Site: brandenburg
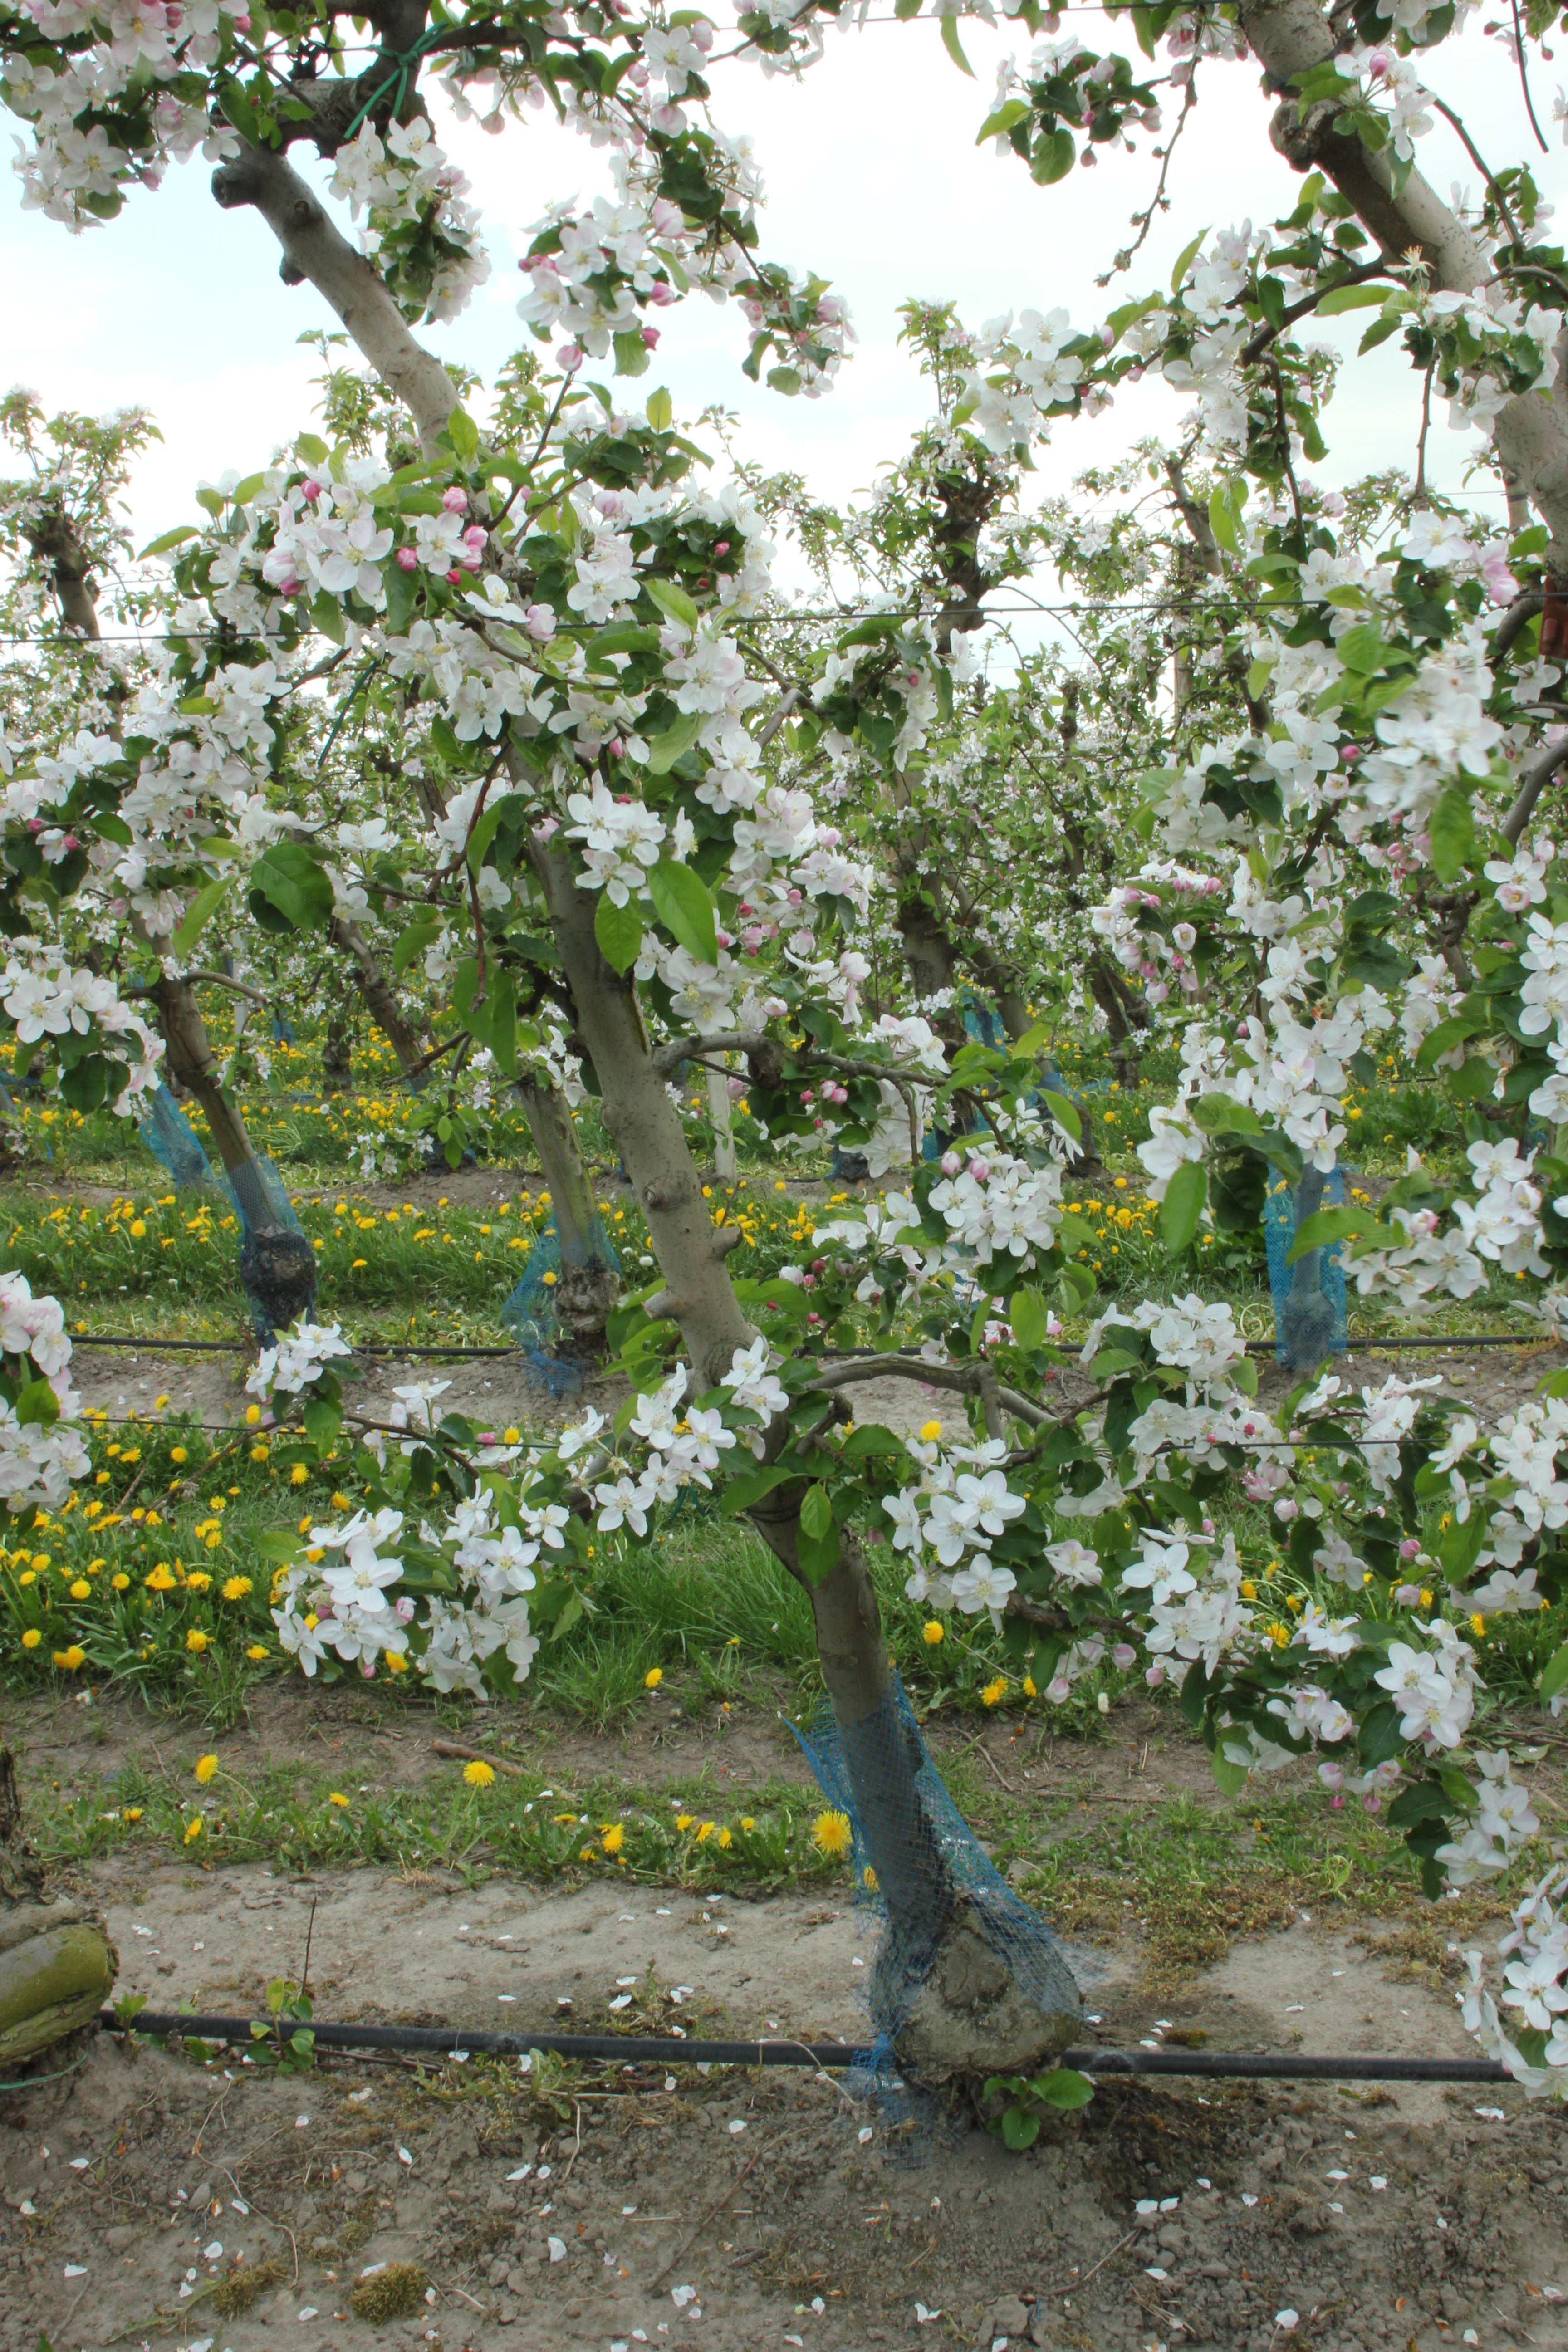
Growth stage (BBCH 65): Flowering